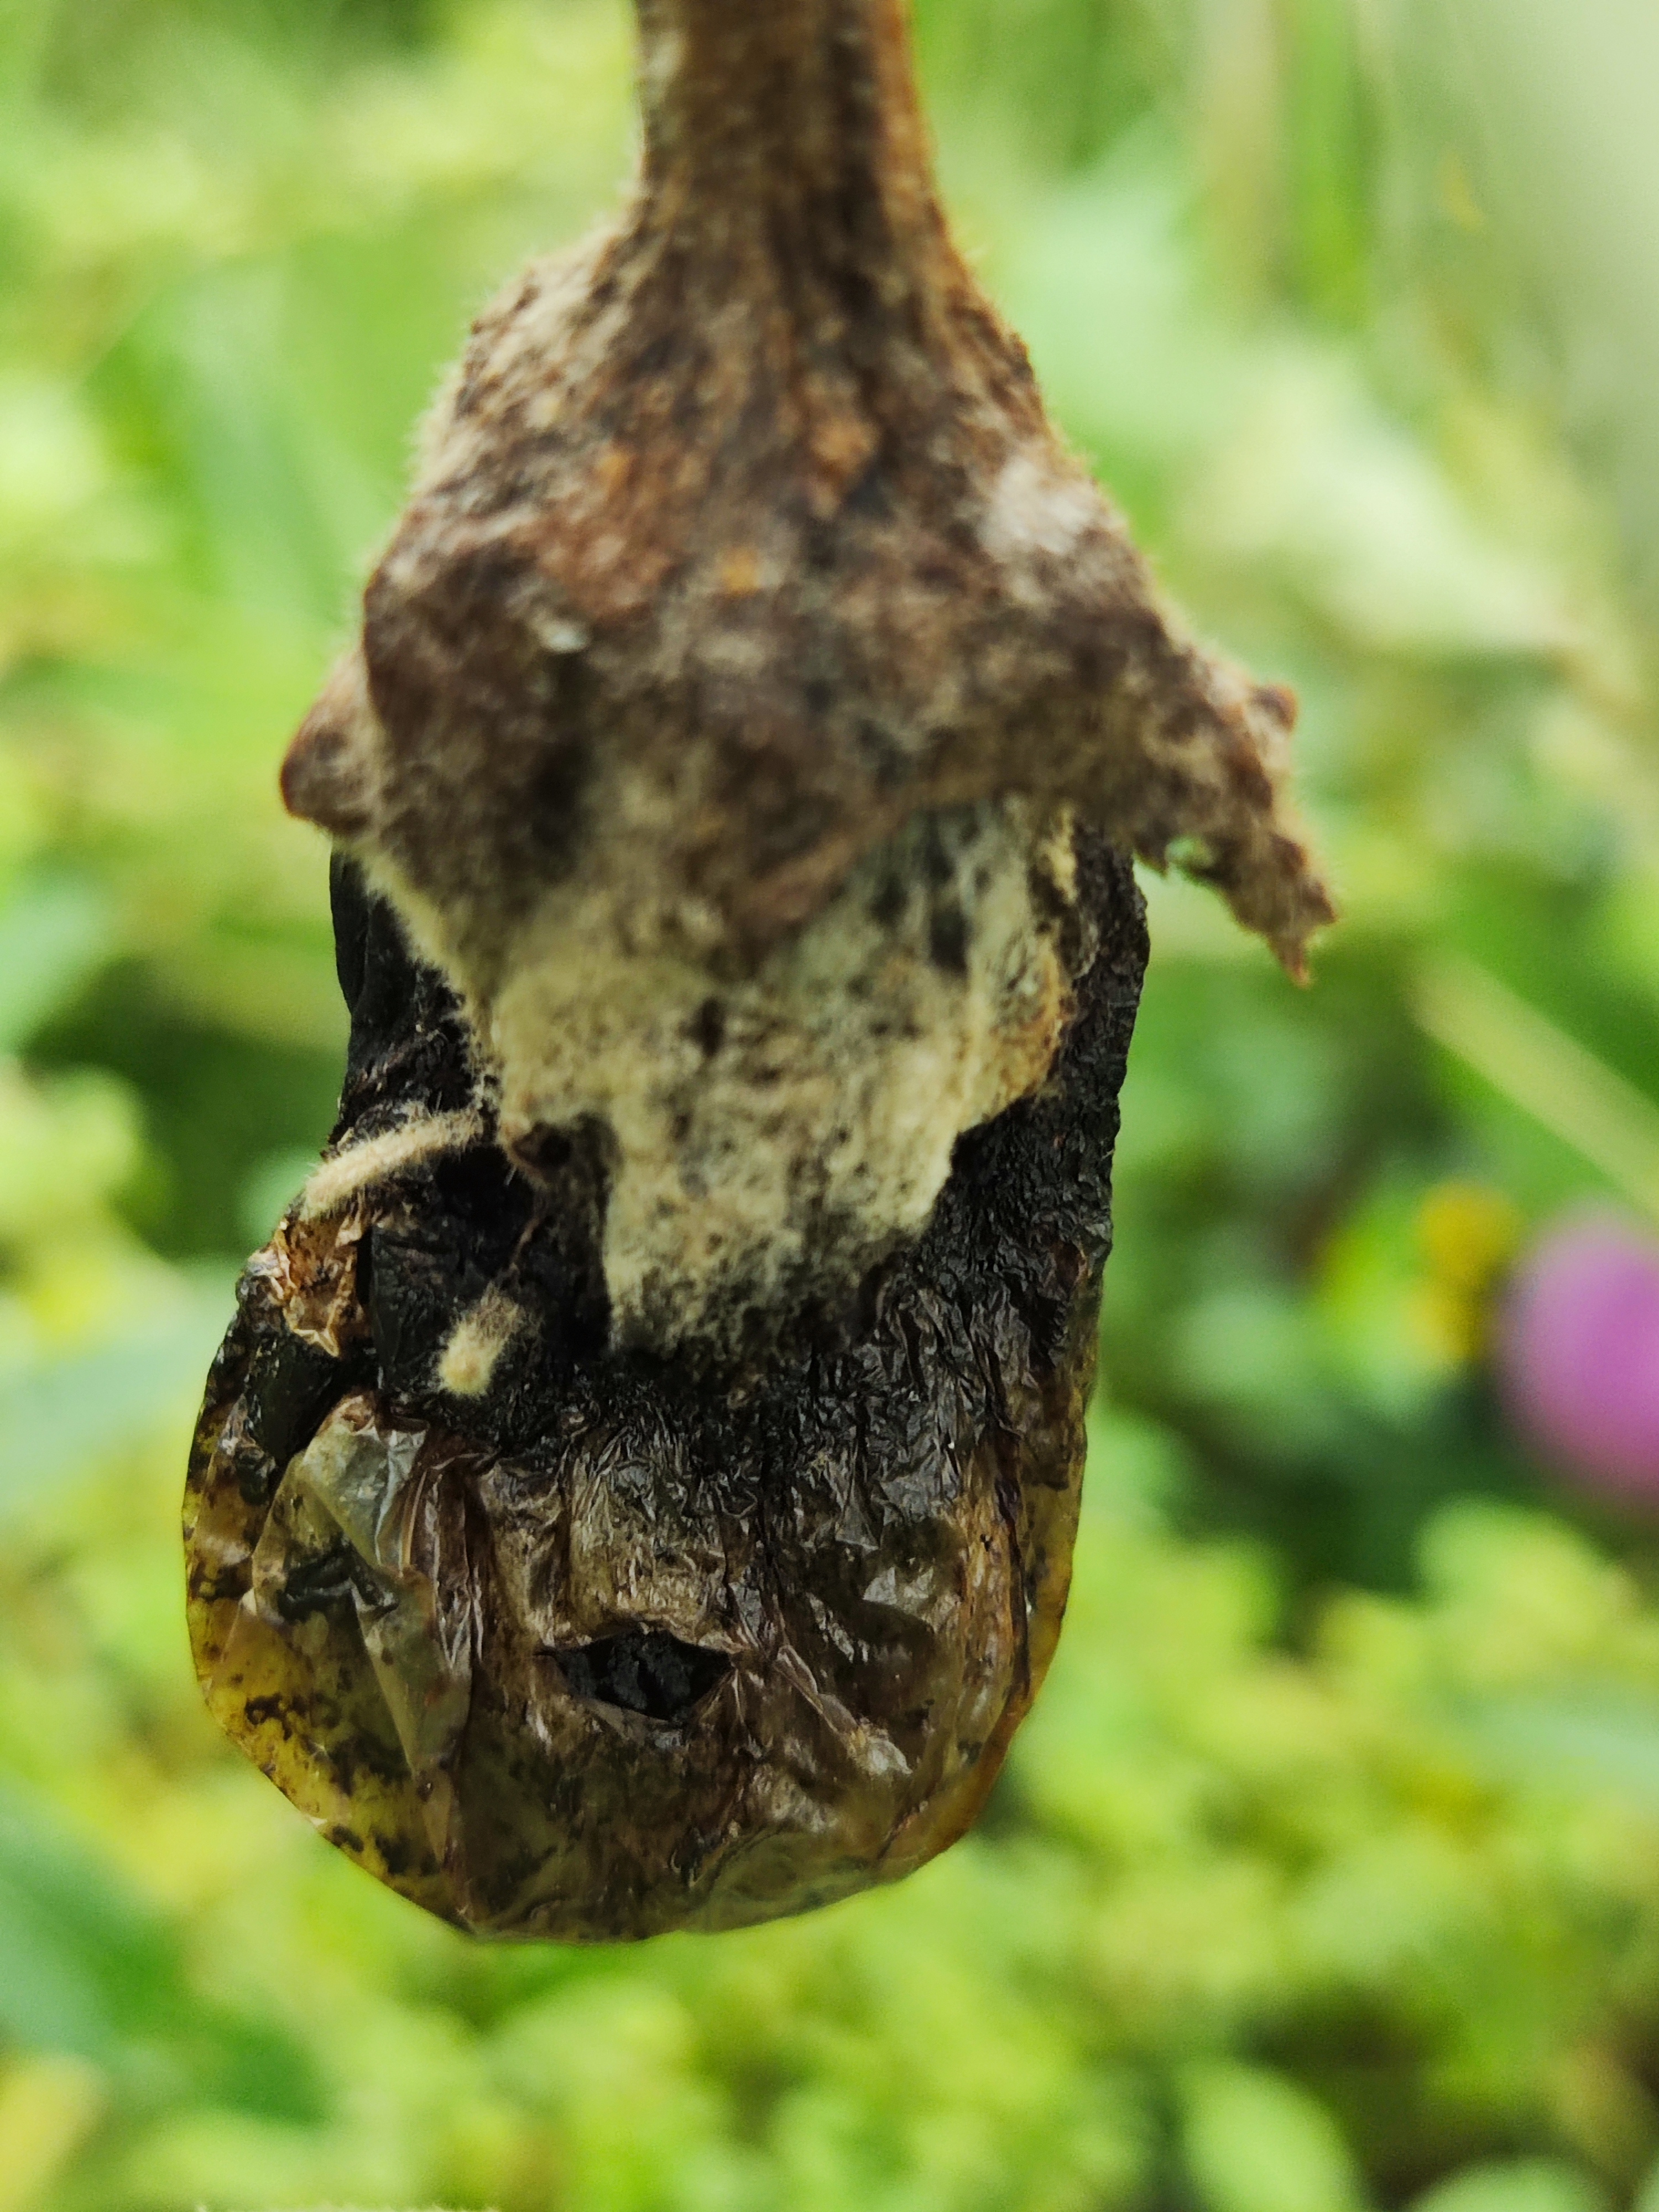
Label: Wet Rot